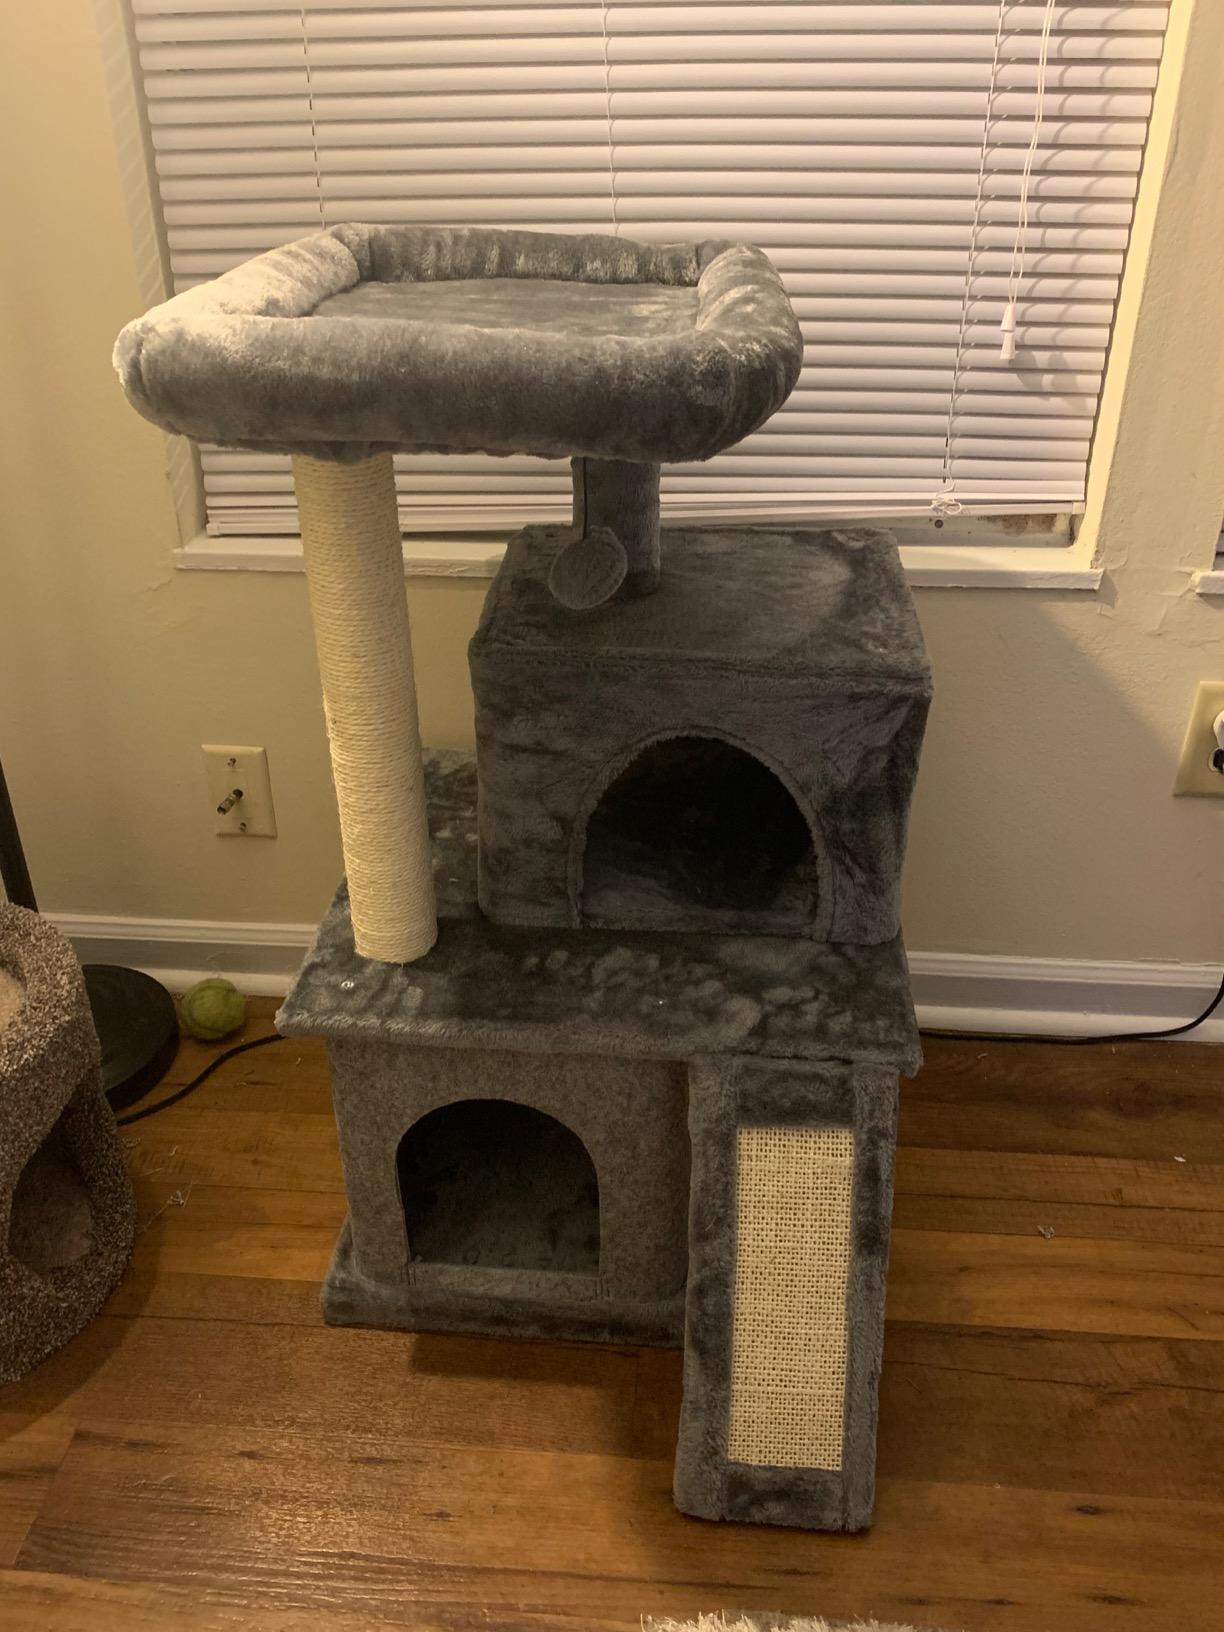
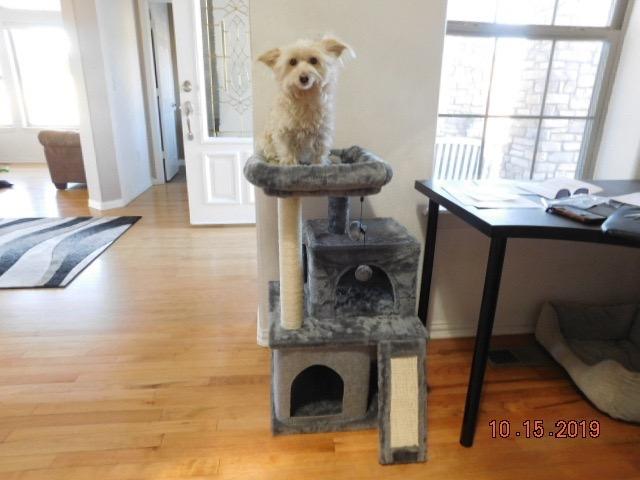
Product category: items_cat tree
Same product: yes